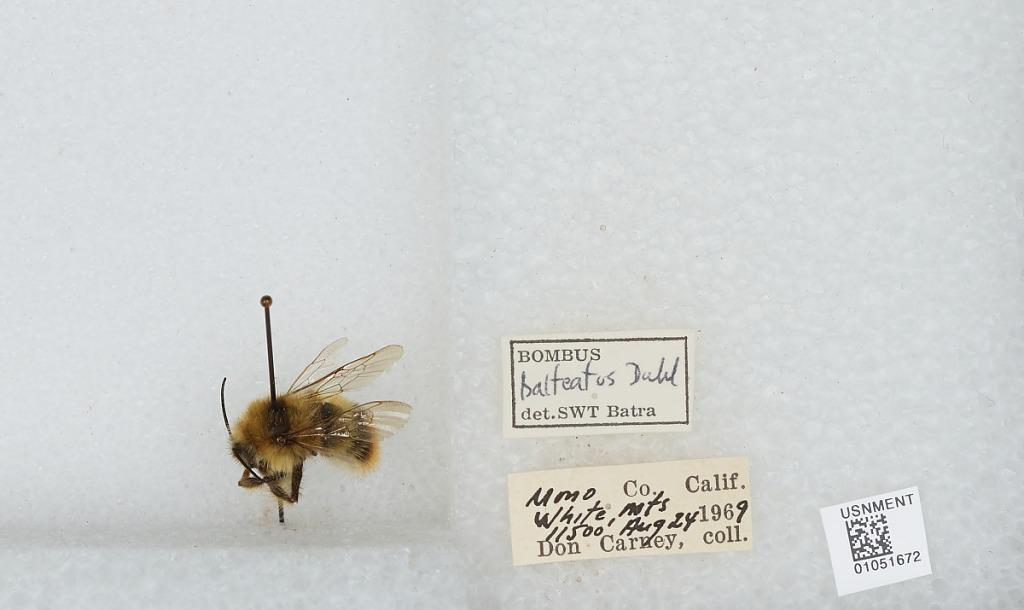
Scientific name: Bombus sp.
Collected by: D. Carney
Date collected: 1969-8-24
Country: United States
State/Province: California
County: Mono
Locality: White Mountains
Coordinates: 37.6344, -118.256
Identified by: Batra, S. W.T.